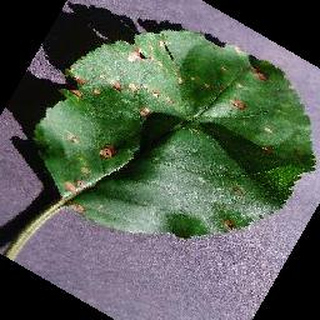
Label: apple_black_rot